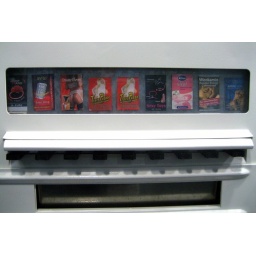
A vending machine in a truck stop bathroom. Not your usual three-kinds-of-condoms. Those wacky Germans...